Neela Parbat

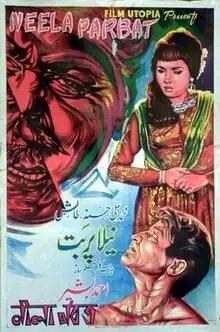

Neela Parbat is a 1969 Pakistani Urdu film produced and co-directed by Ahmad Bashir as his only film. The story of the film was written by renowned Urdu author Mumtaz Mufti, who was inspired by Freud's theory. The lead cast included Mohammad Ali, Talish, Husna, Sofia Bano, Komal and Panna.